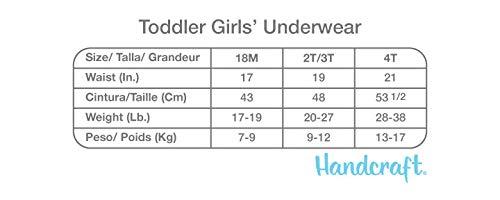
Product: Nickelodeon Paw Patrol - 7 Pack Girls Underwear Briefs
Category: Clothing, Shoes & Jewelry | Girls | Clothing | Underwear | Panties
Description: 100 percent combed cotton.
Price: $5.00